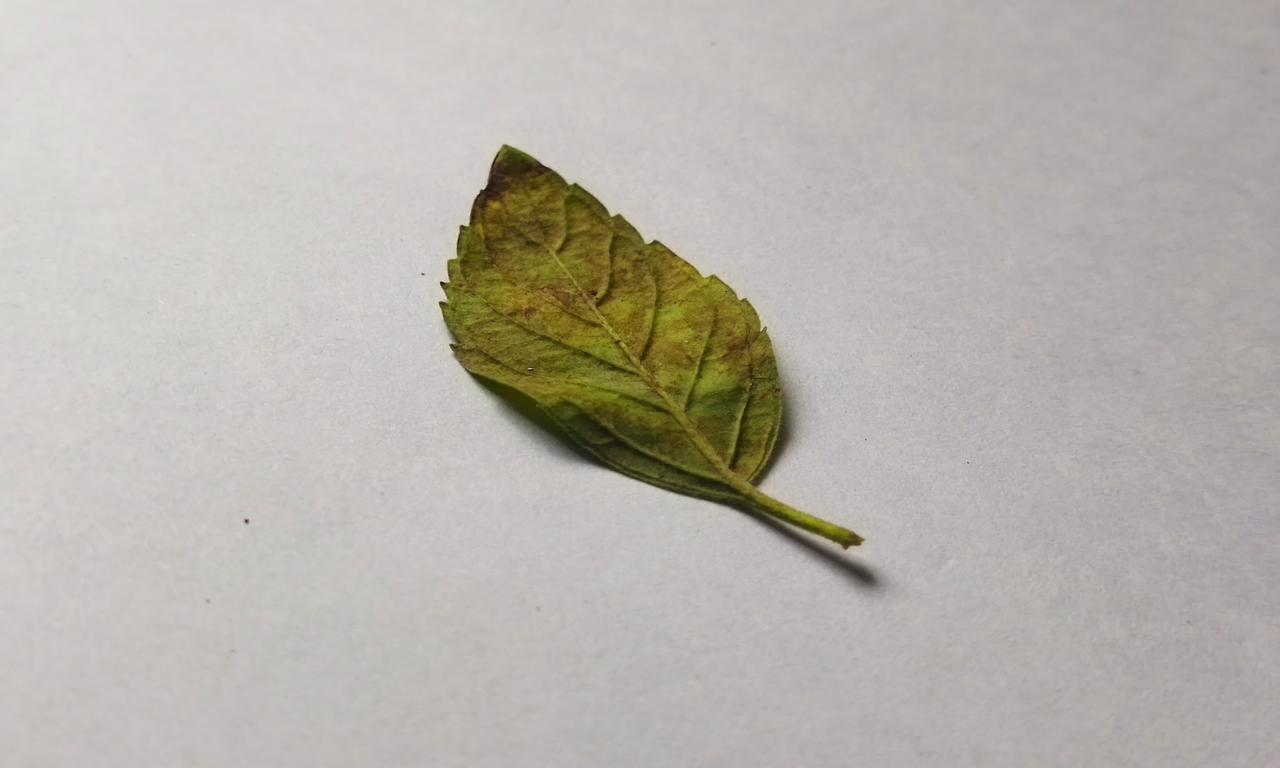
Label: Spoiled